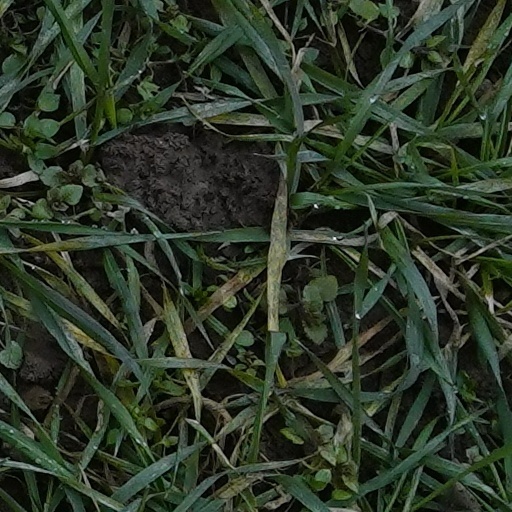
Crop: wheat